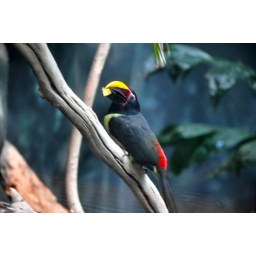
Some sort of tropical bird with a bit of fruit in its mouth I think.